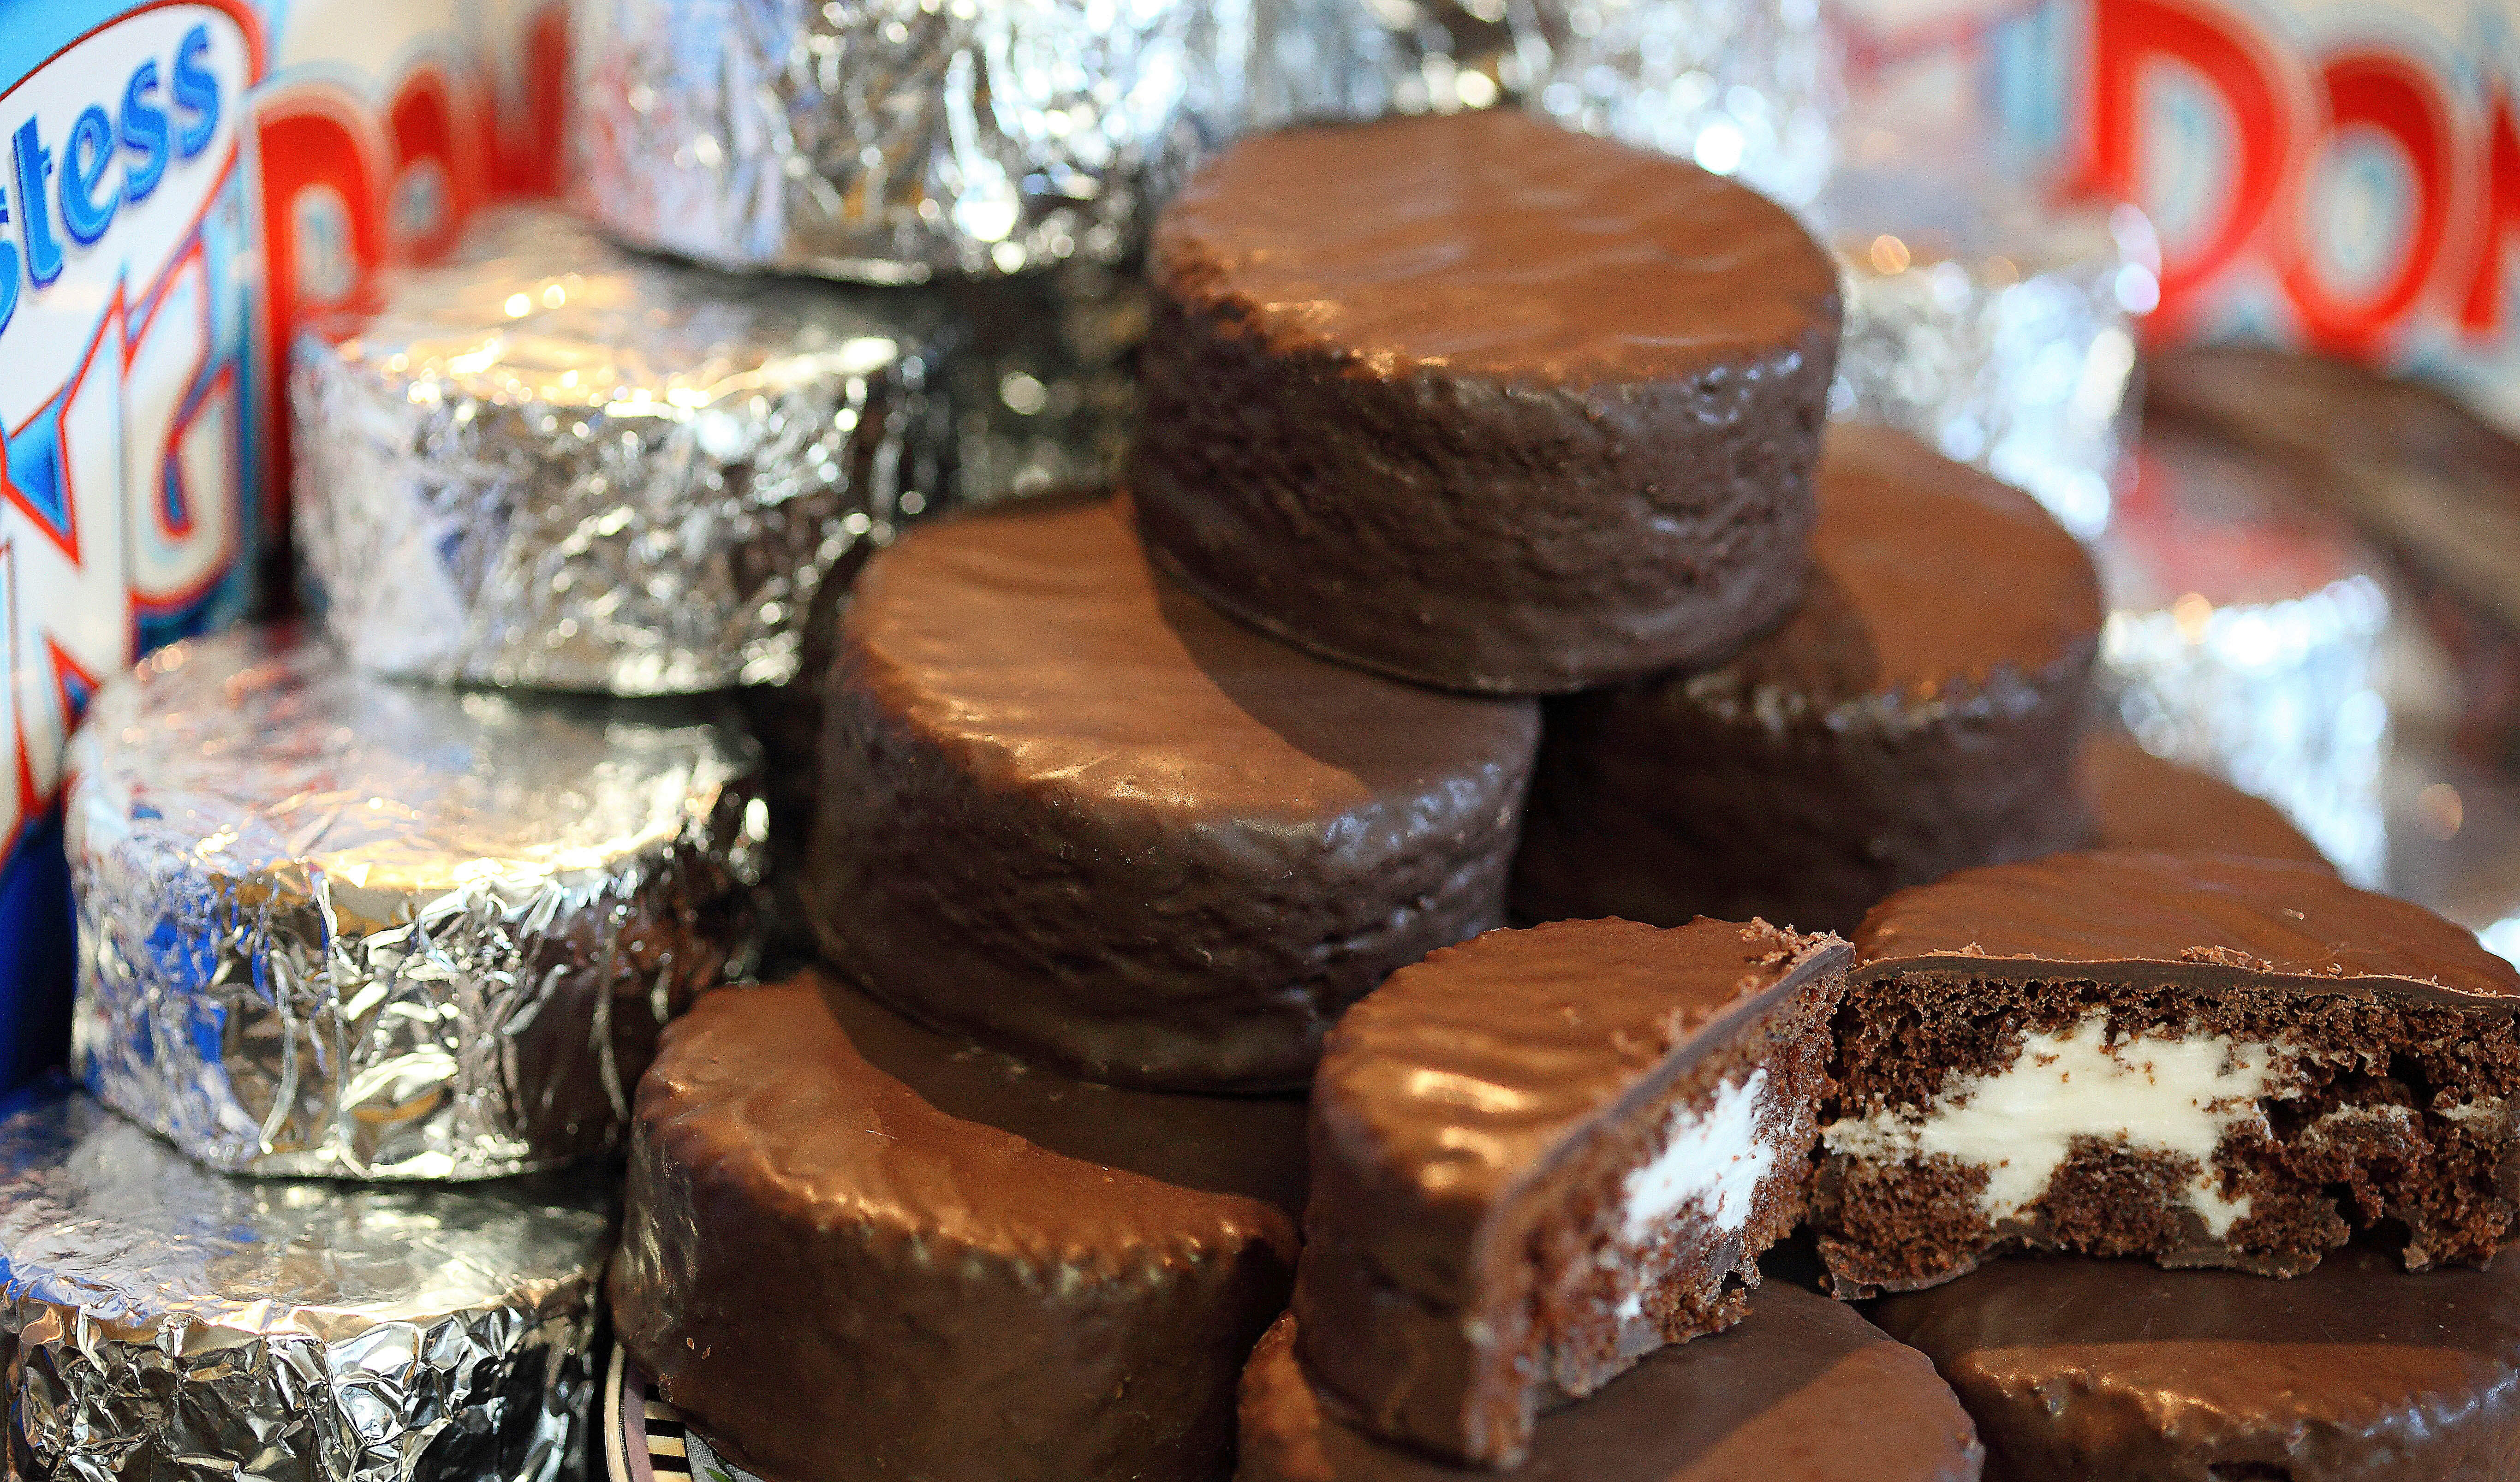
food, canon, junk, chocolate, baking, dessert, door, cream, cake, fudge, chocolate cake, eos, the, icing, mark, ii, 5d, series, filling, that, sweetness, ian, sane, was, filled, hostess, ding, foodie, dongs, part3, baked goods, buttercream, snack food, chocolate truffle, chocolate brownie